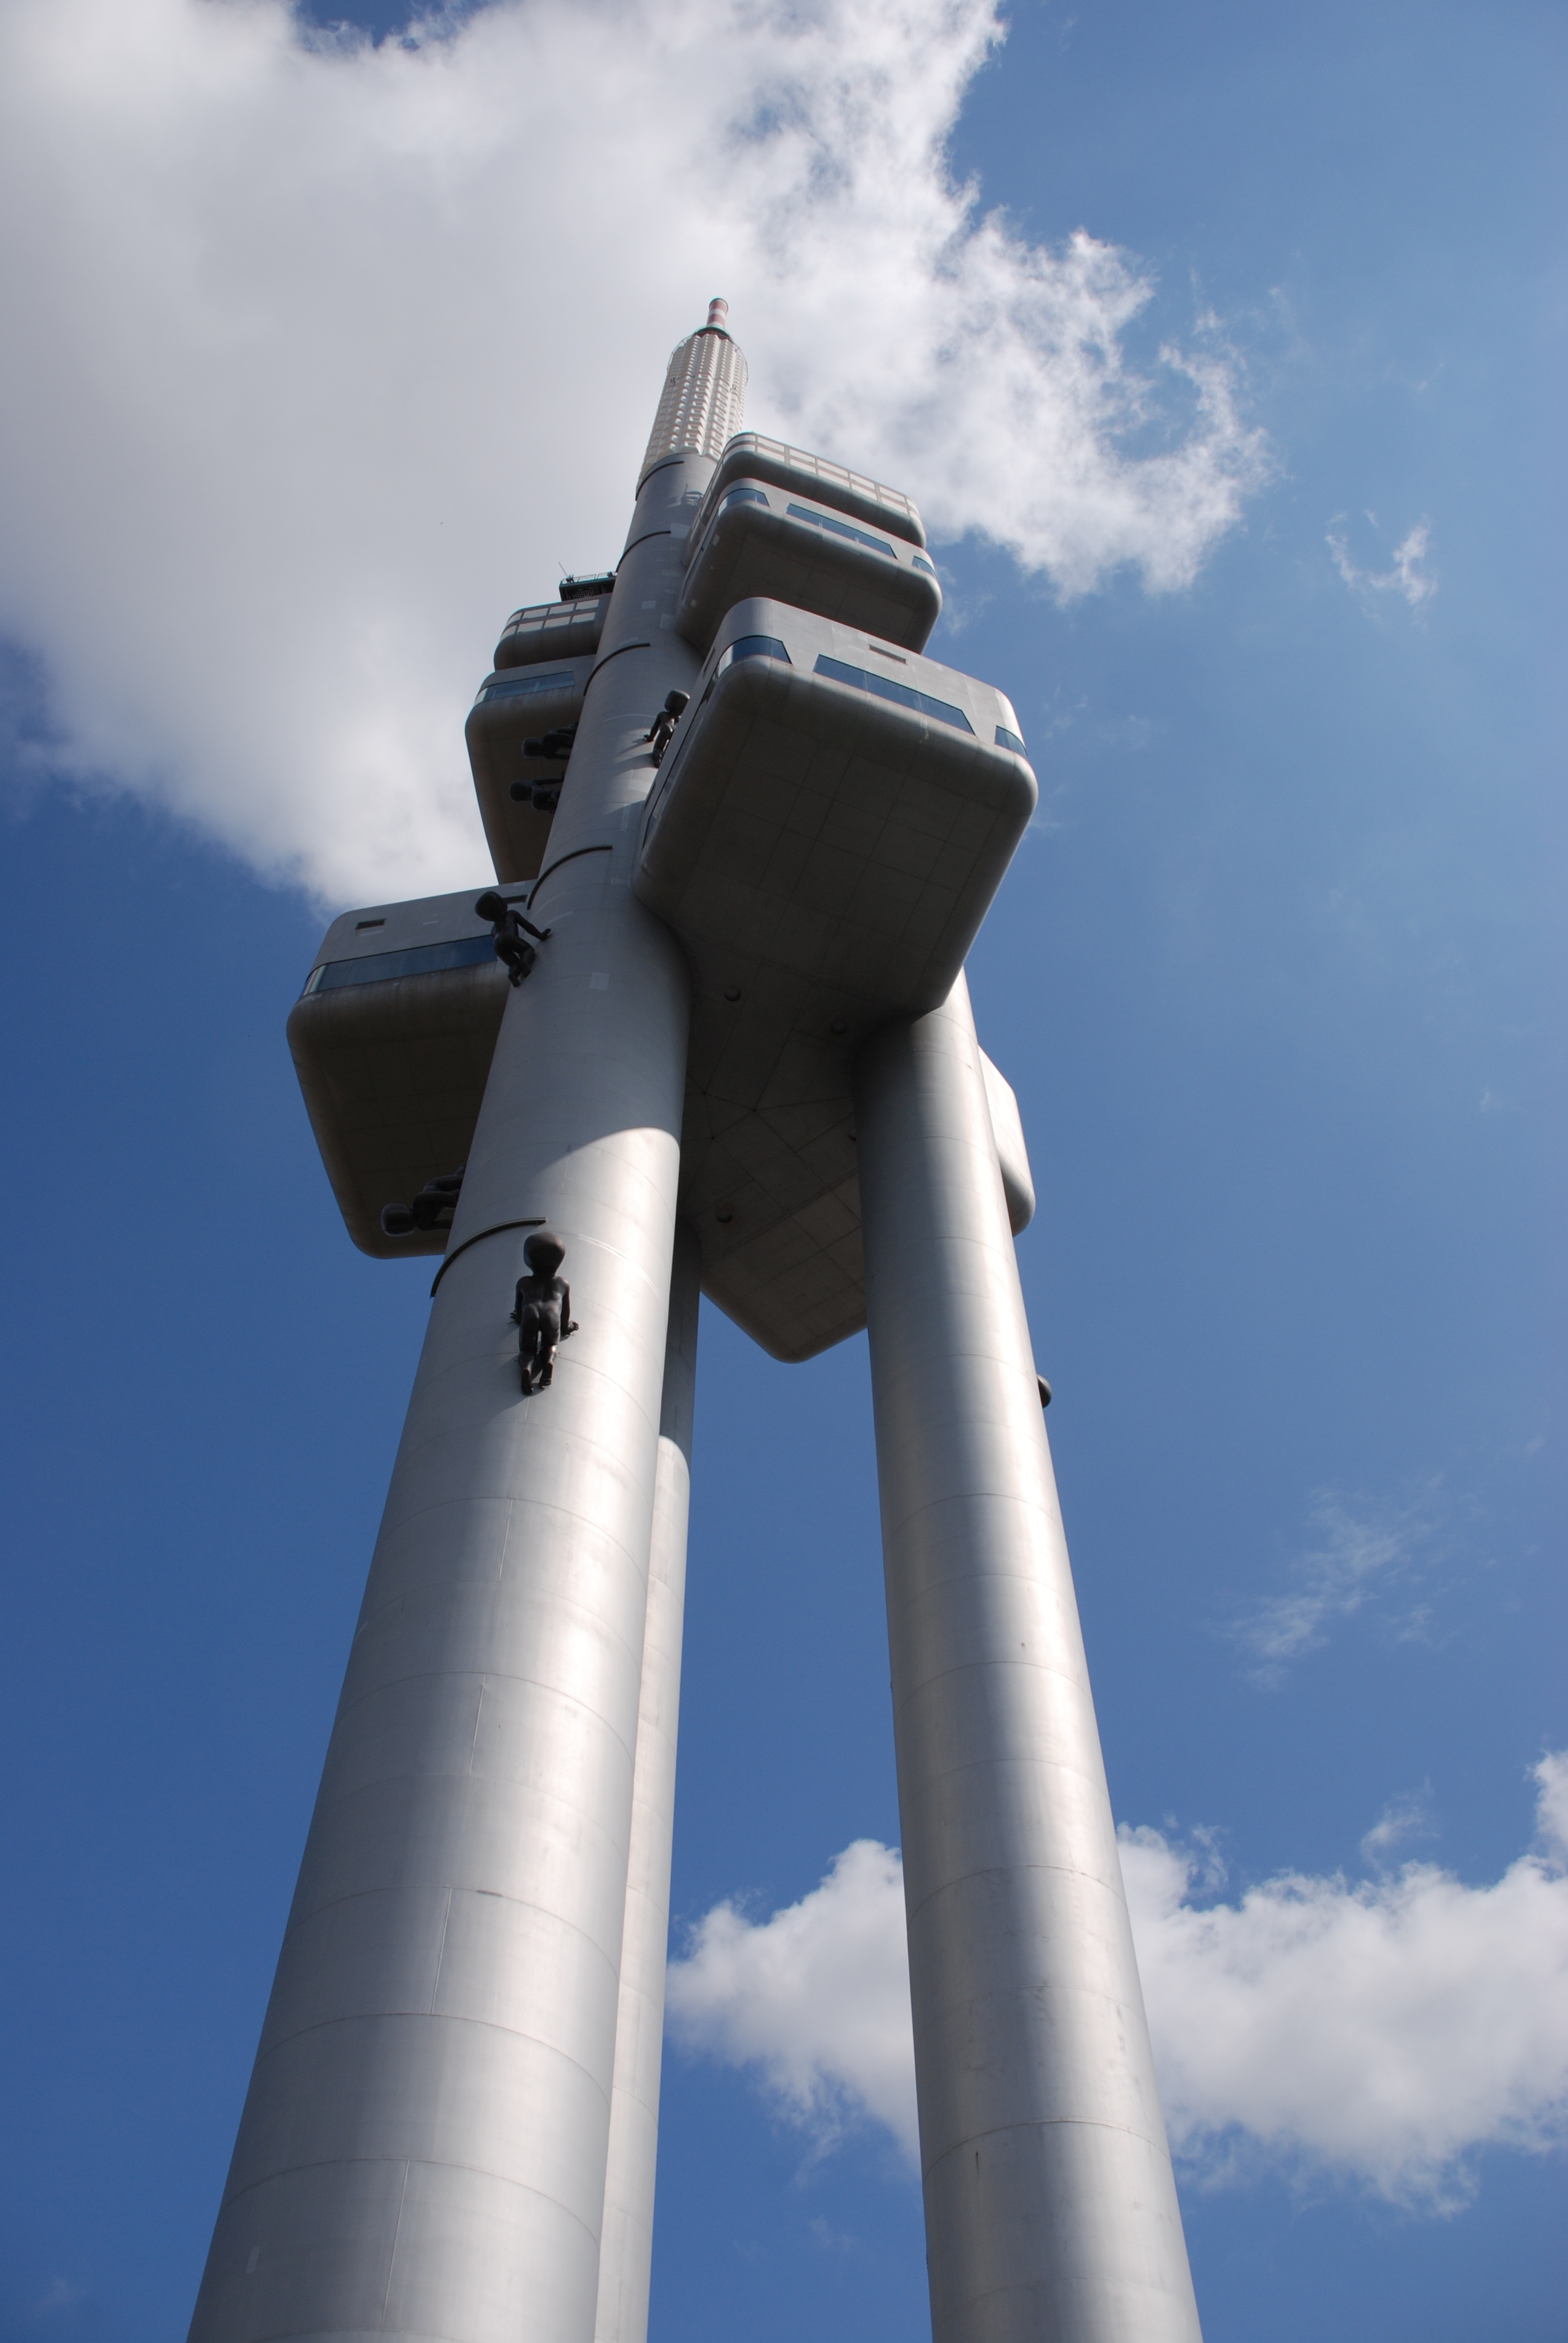
cloud, sky, wind, pole, tower, mast, machine, blue, prague, wind turbine, tv, baby, energy, crawling, television tower, atmosphere of earth